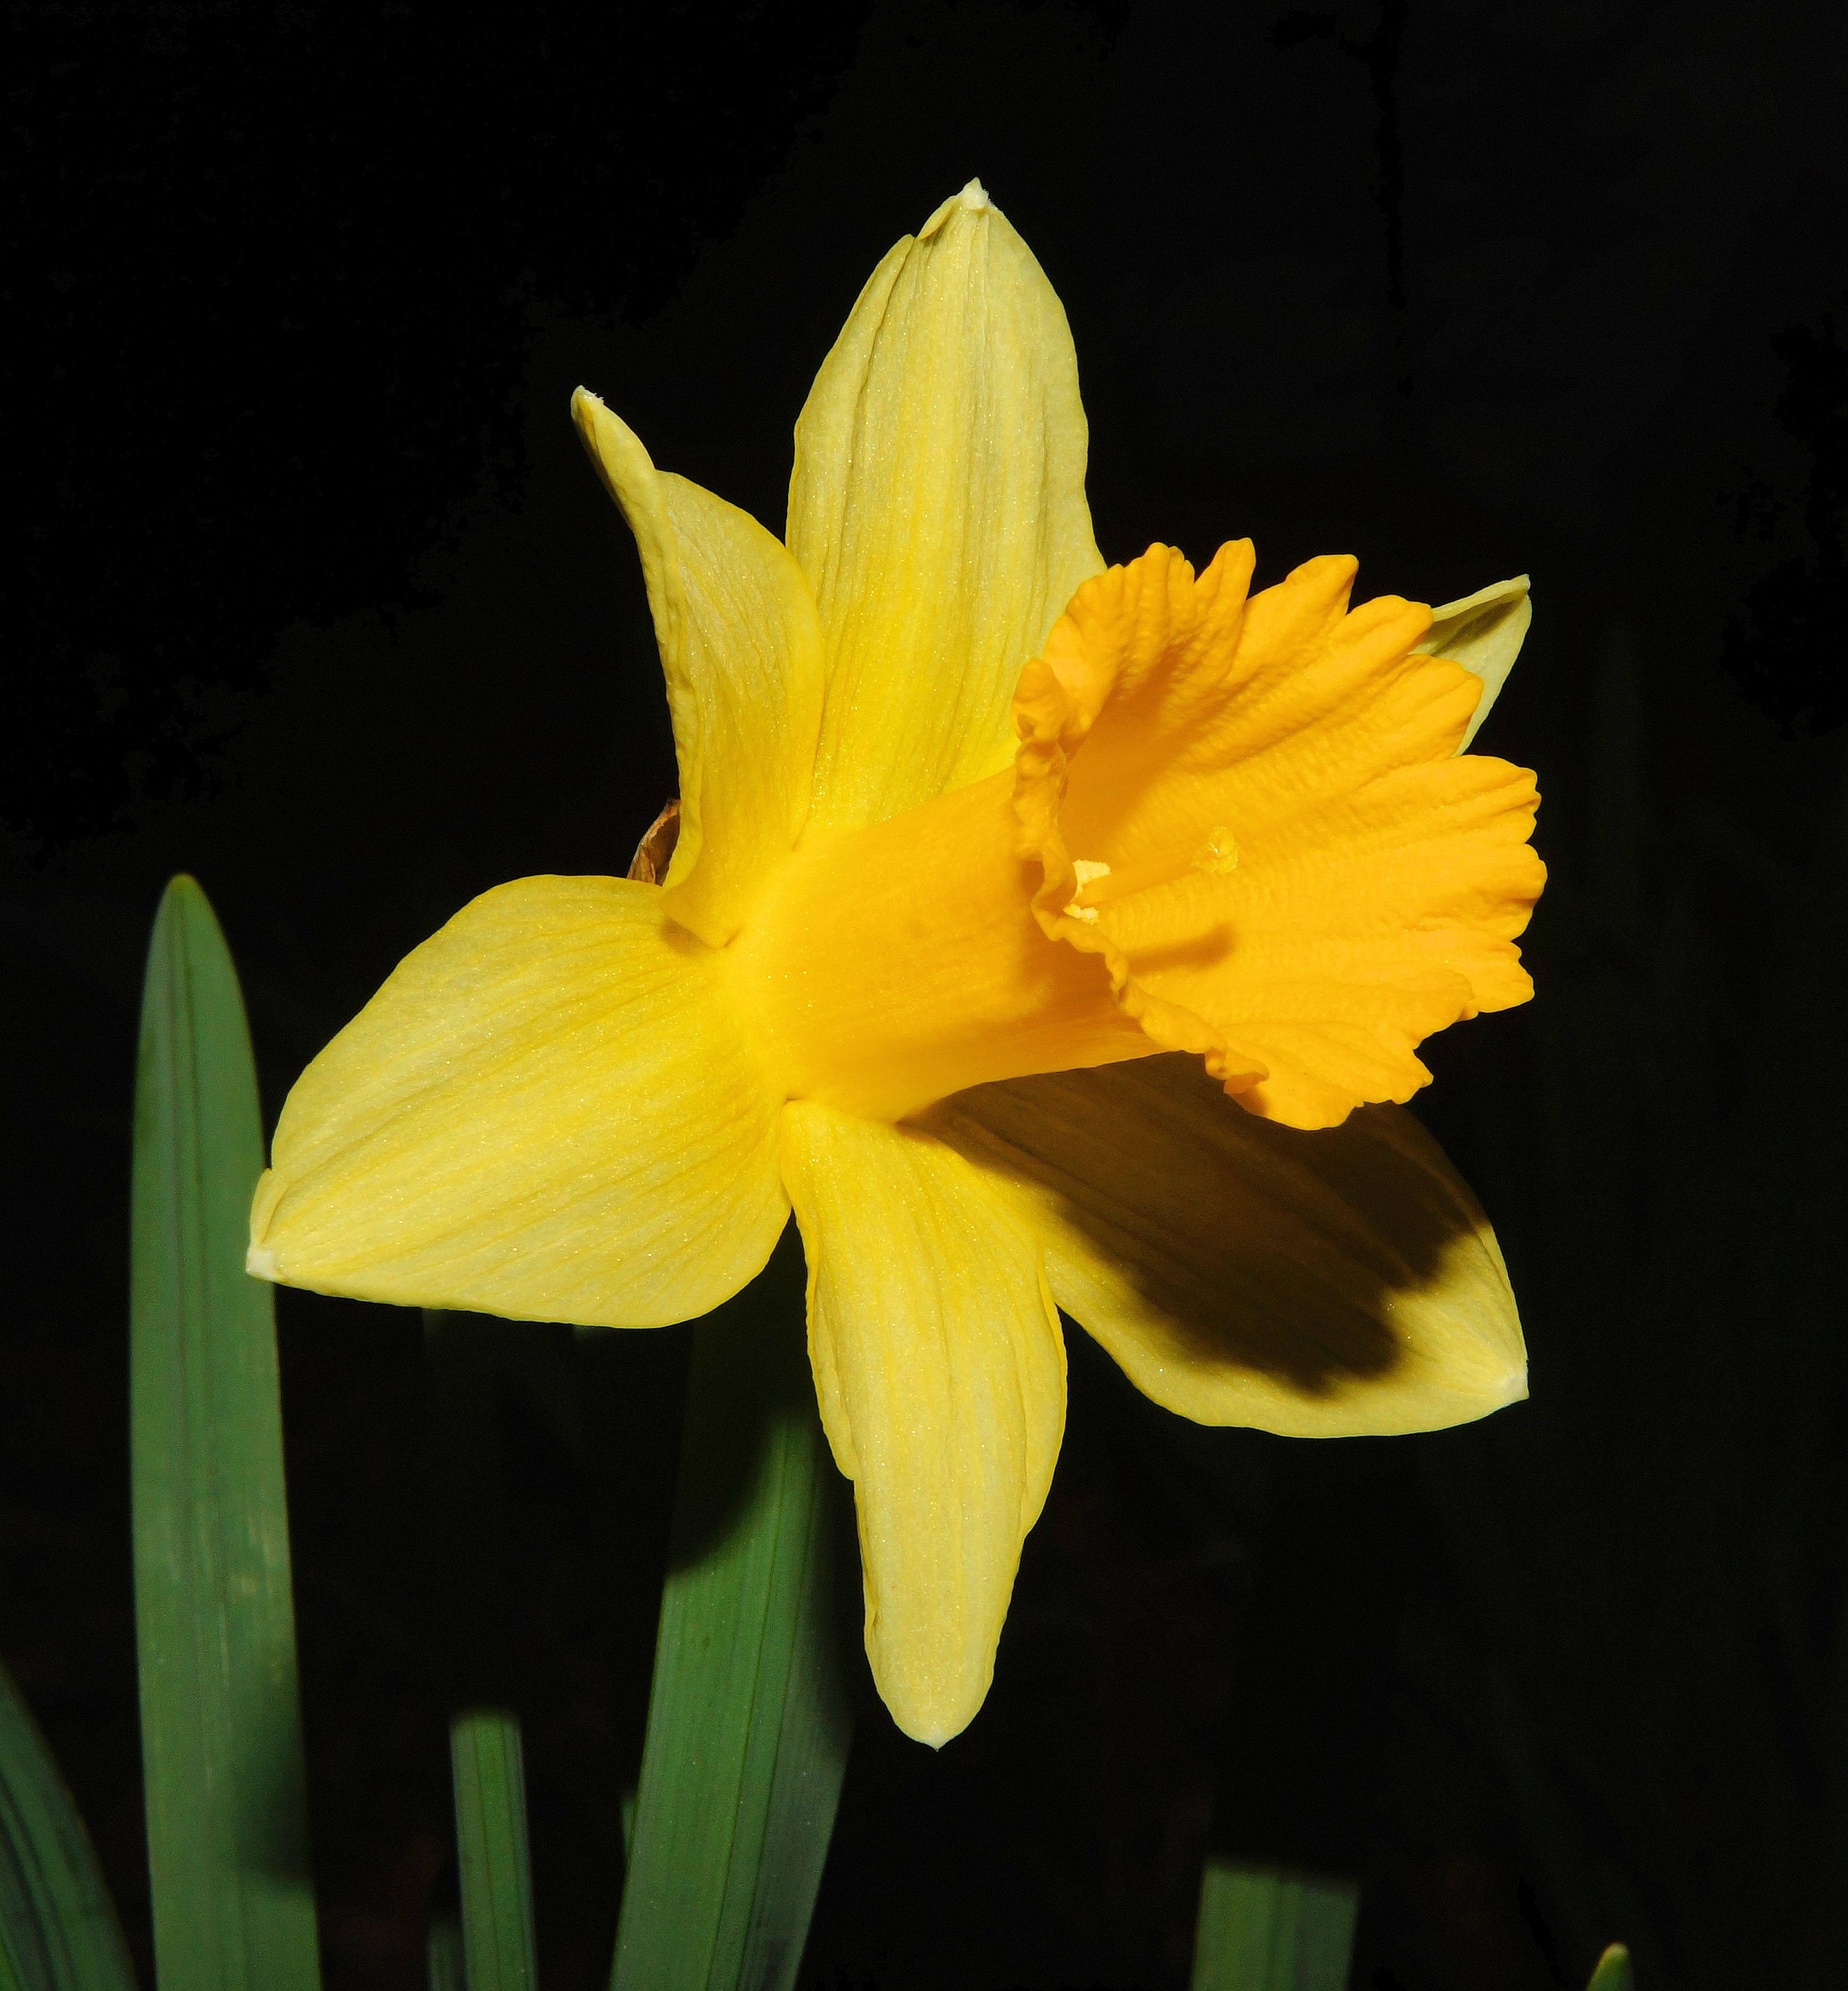
nature, blossom, plant, flower, petal, bloom, spring, yellow, garden, close, flora, yellow flower, close up, narcissus, macro photography, flowering plant, easter time, plant stem, land plant